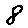
Label: 8